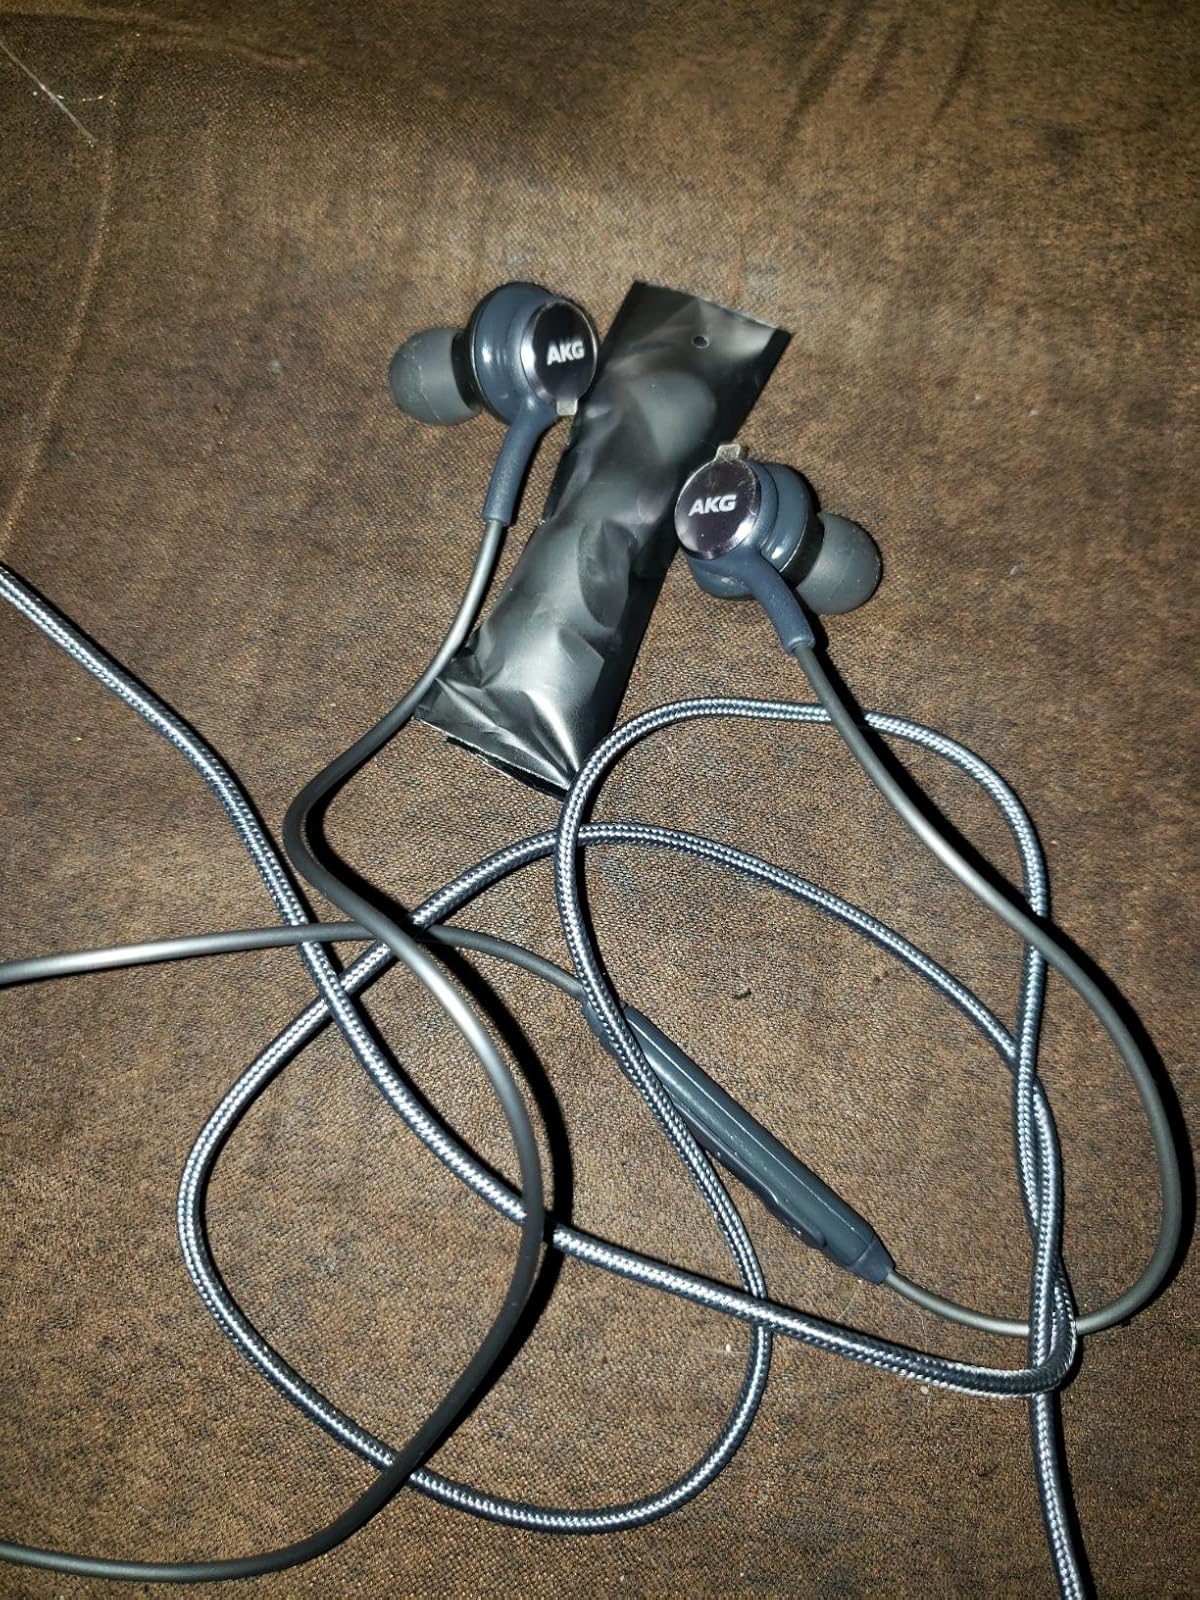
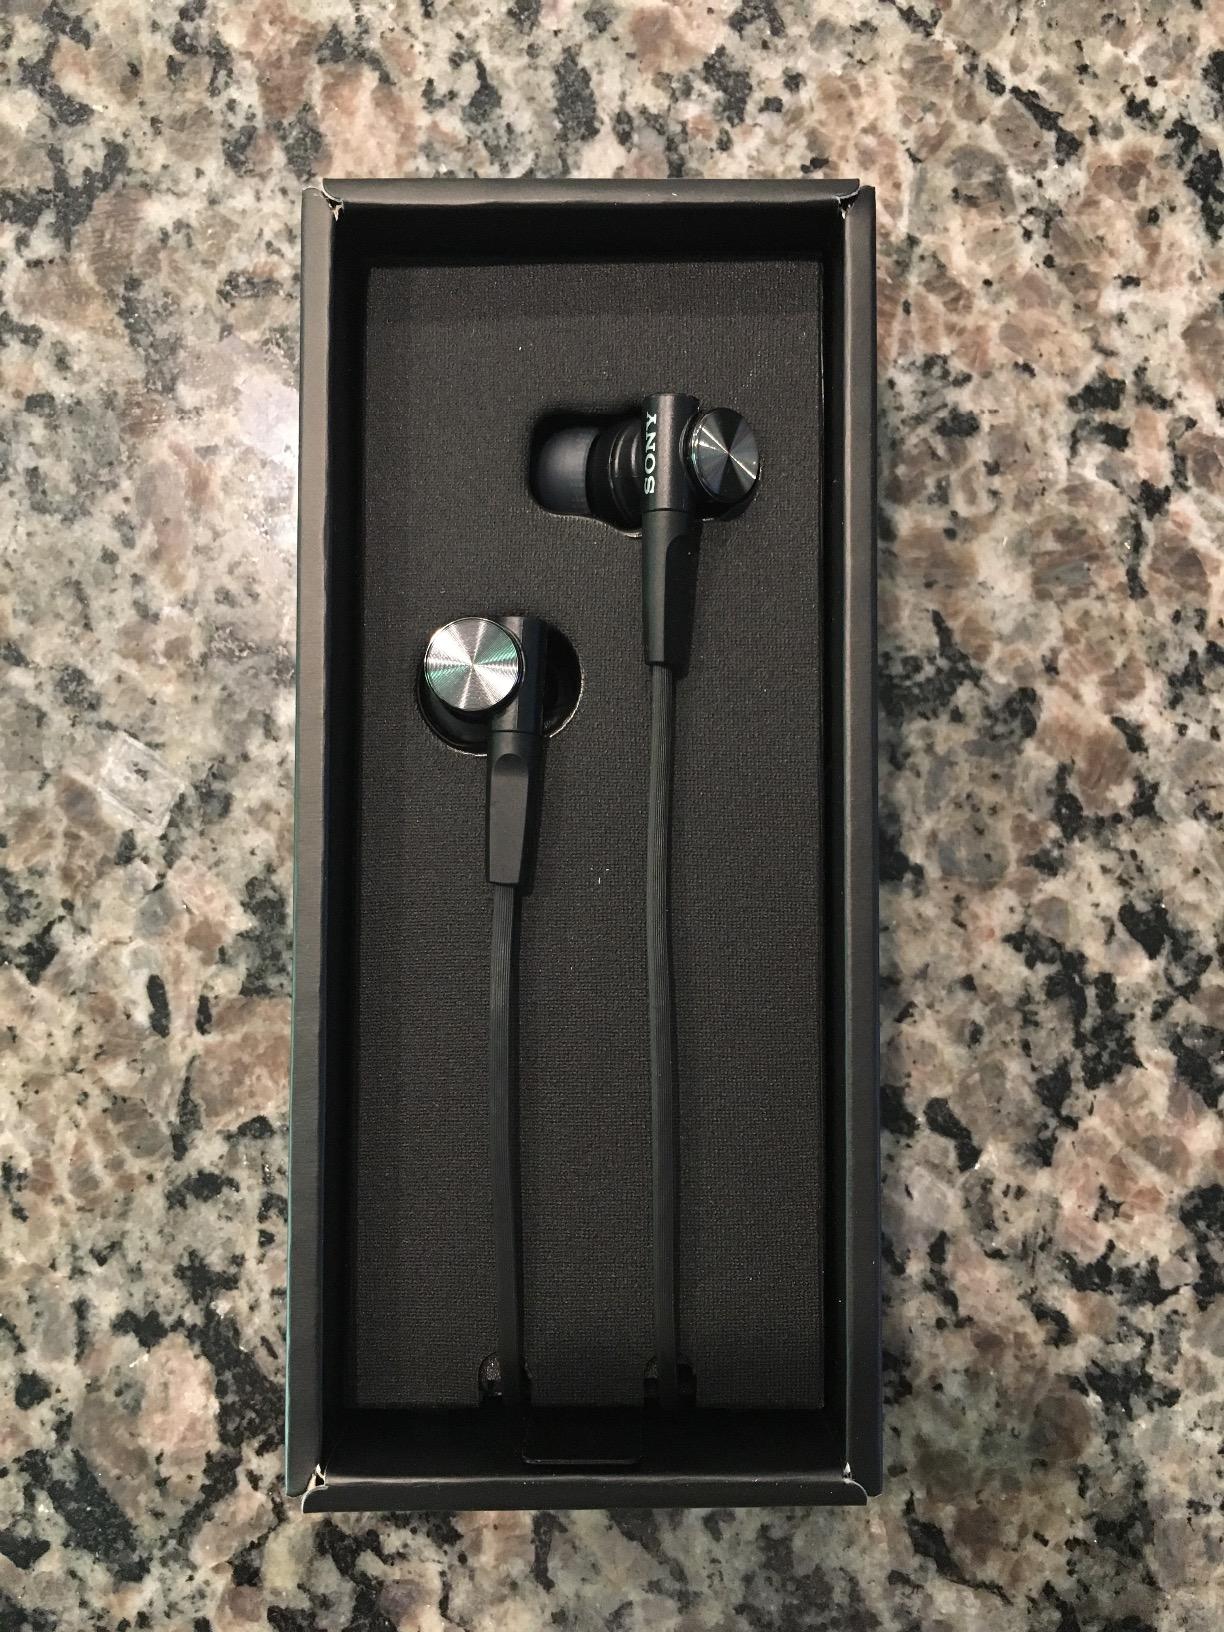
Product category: headphones
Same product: no